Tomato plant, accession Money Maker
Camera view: vertical (180 deg); turntable rotation: 30 degrees
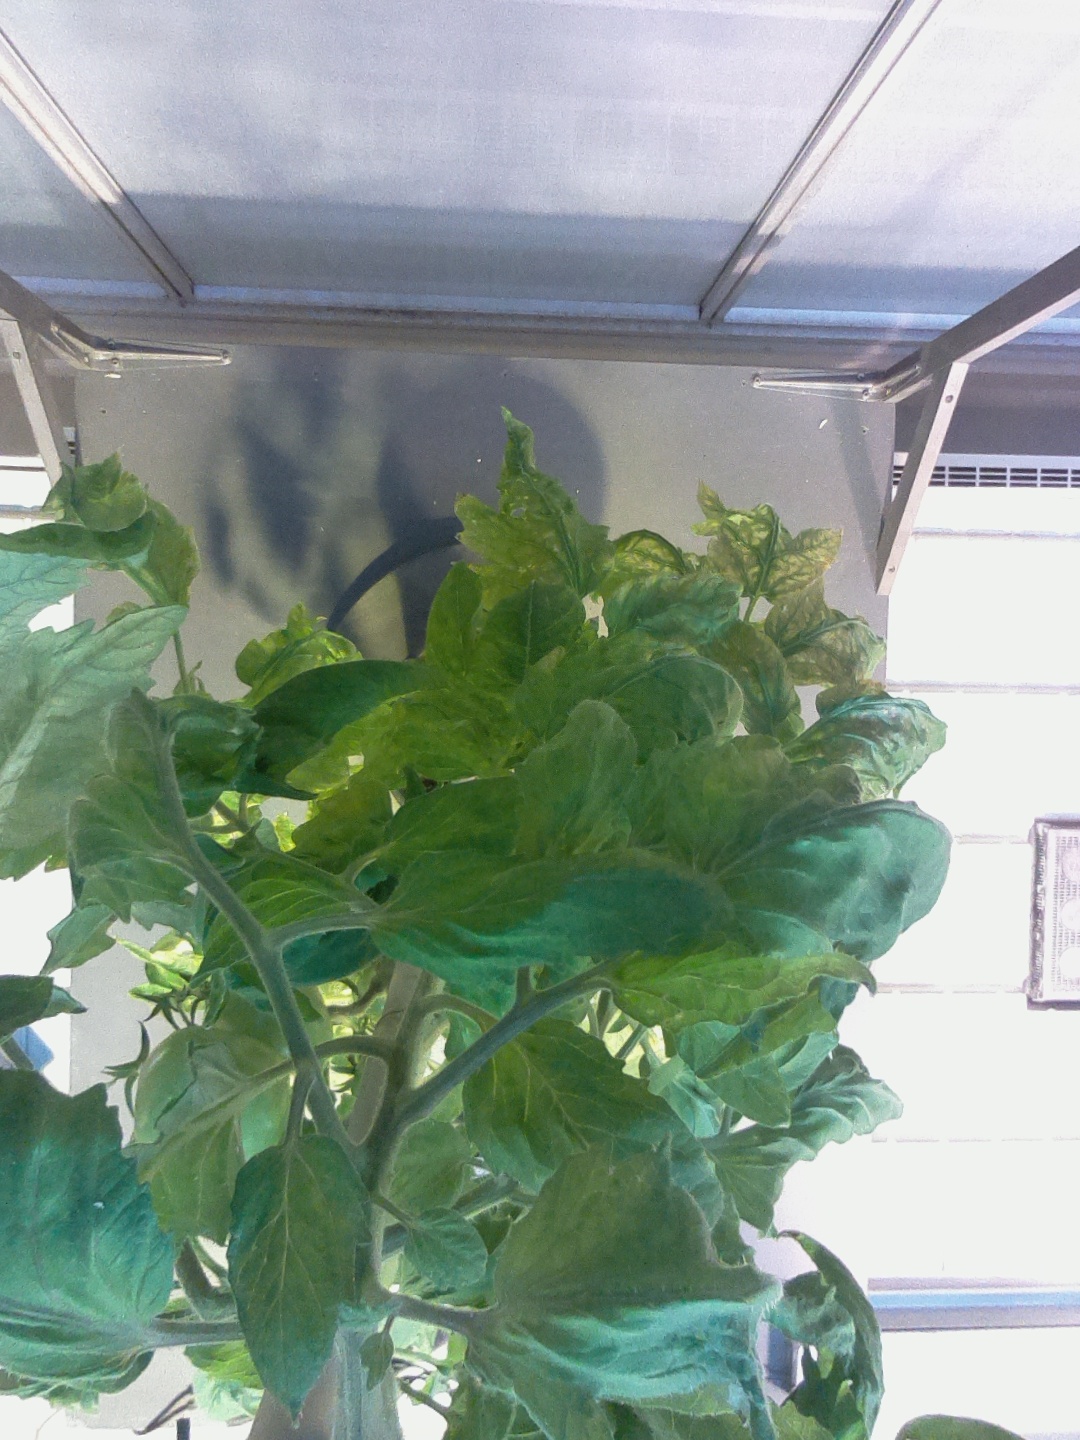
BBCH growth stage 78: 80% -90% of final fruit size